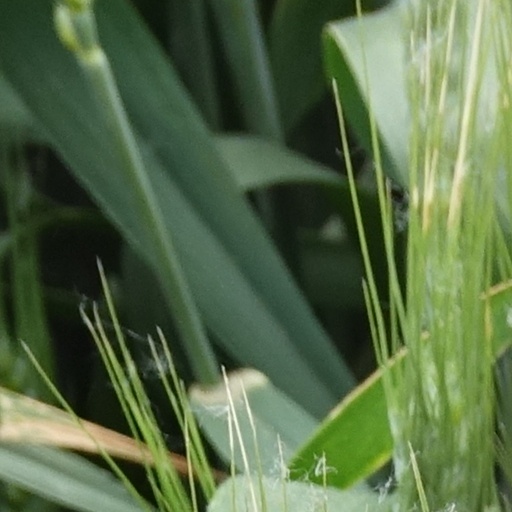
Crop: wheat